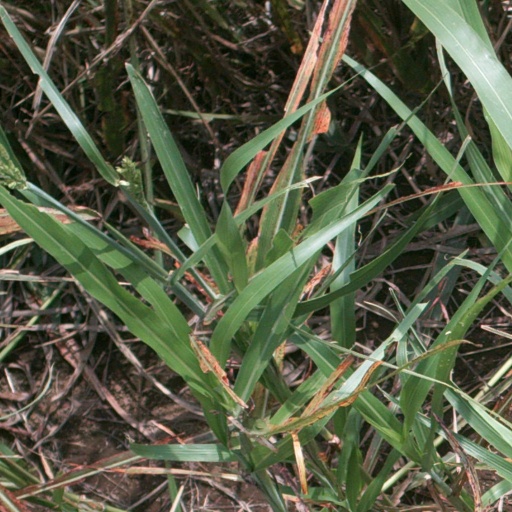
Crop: sorghum